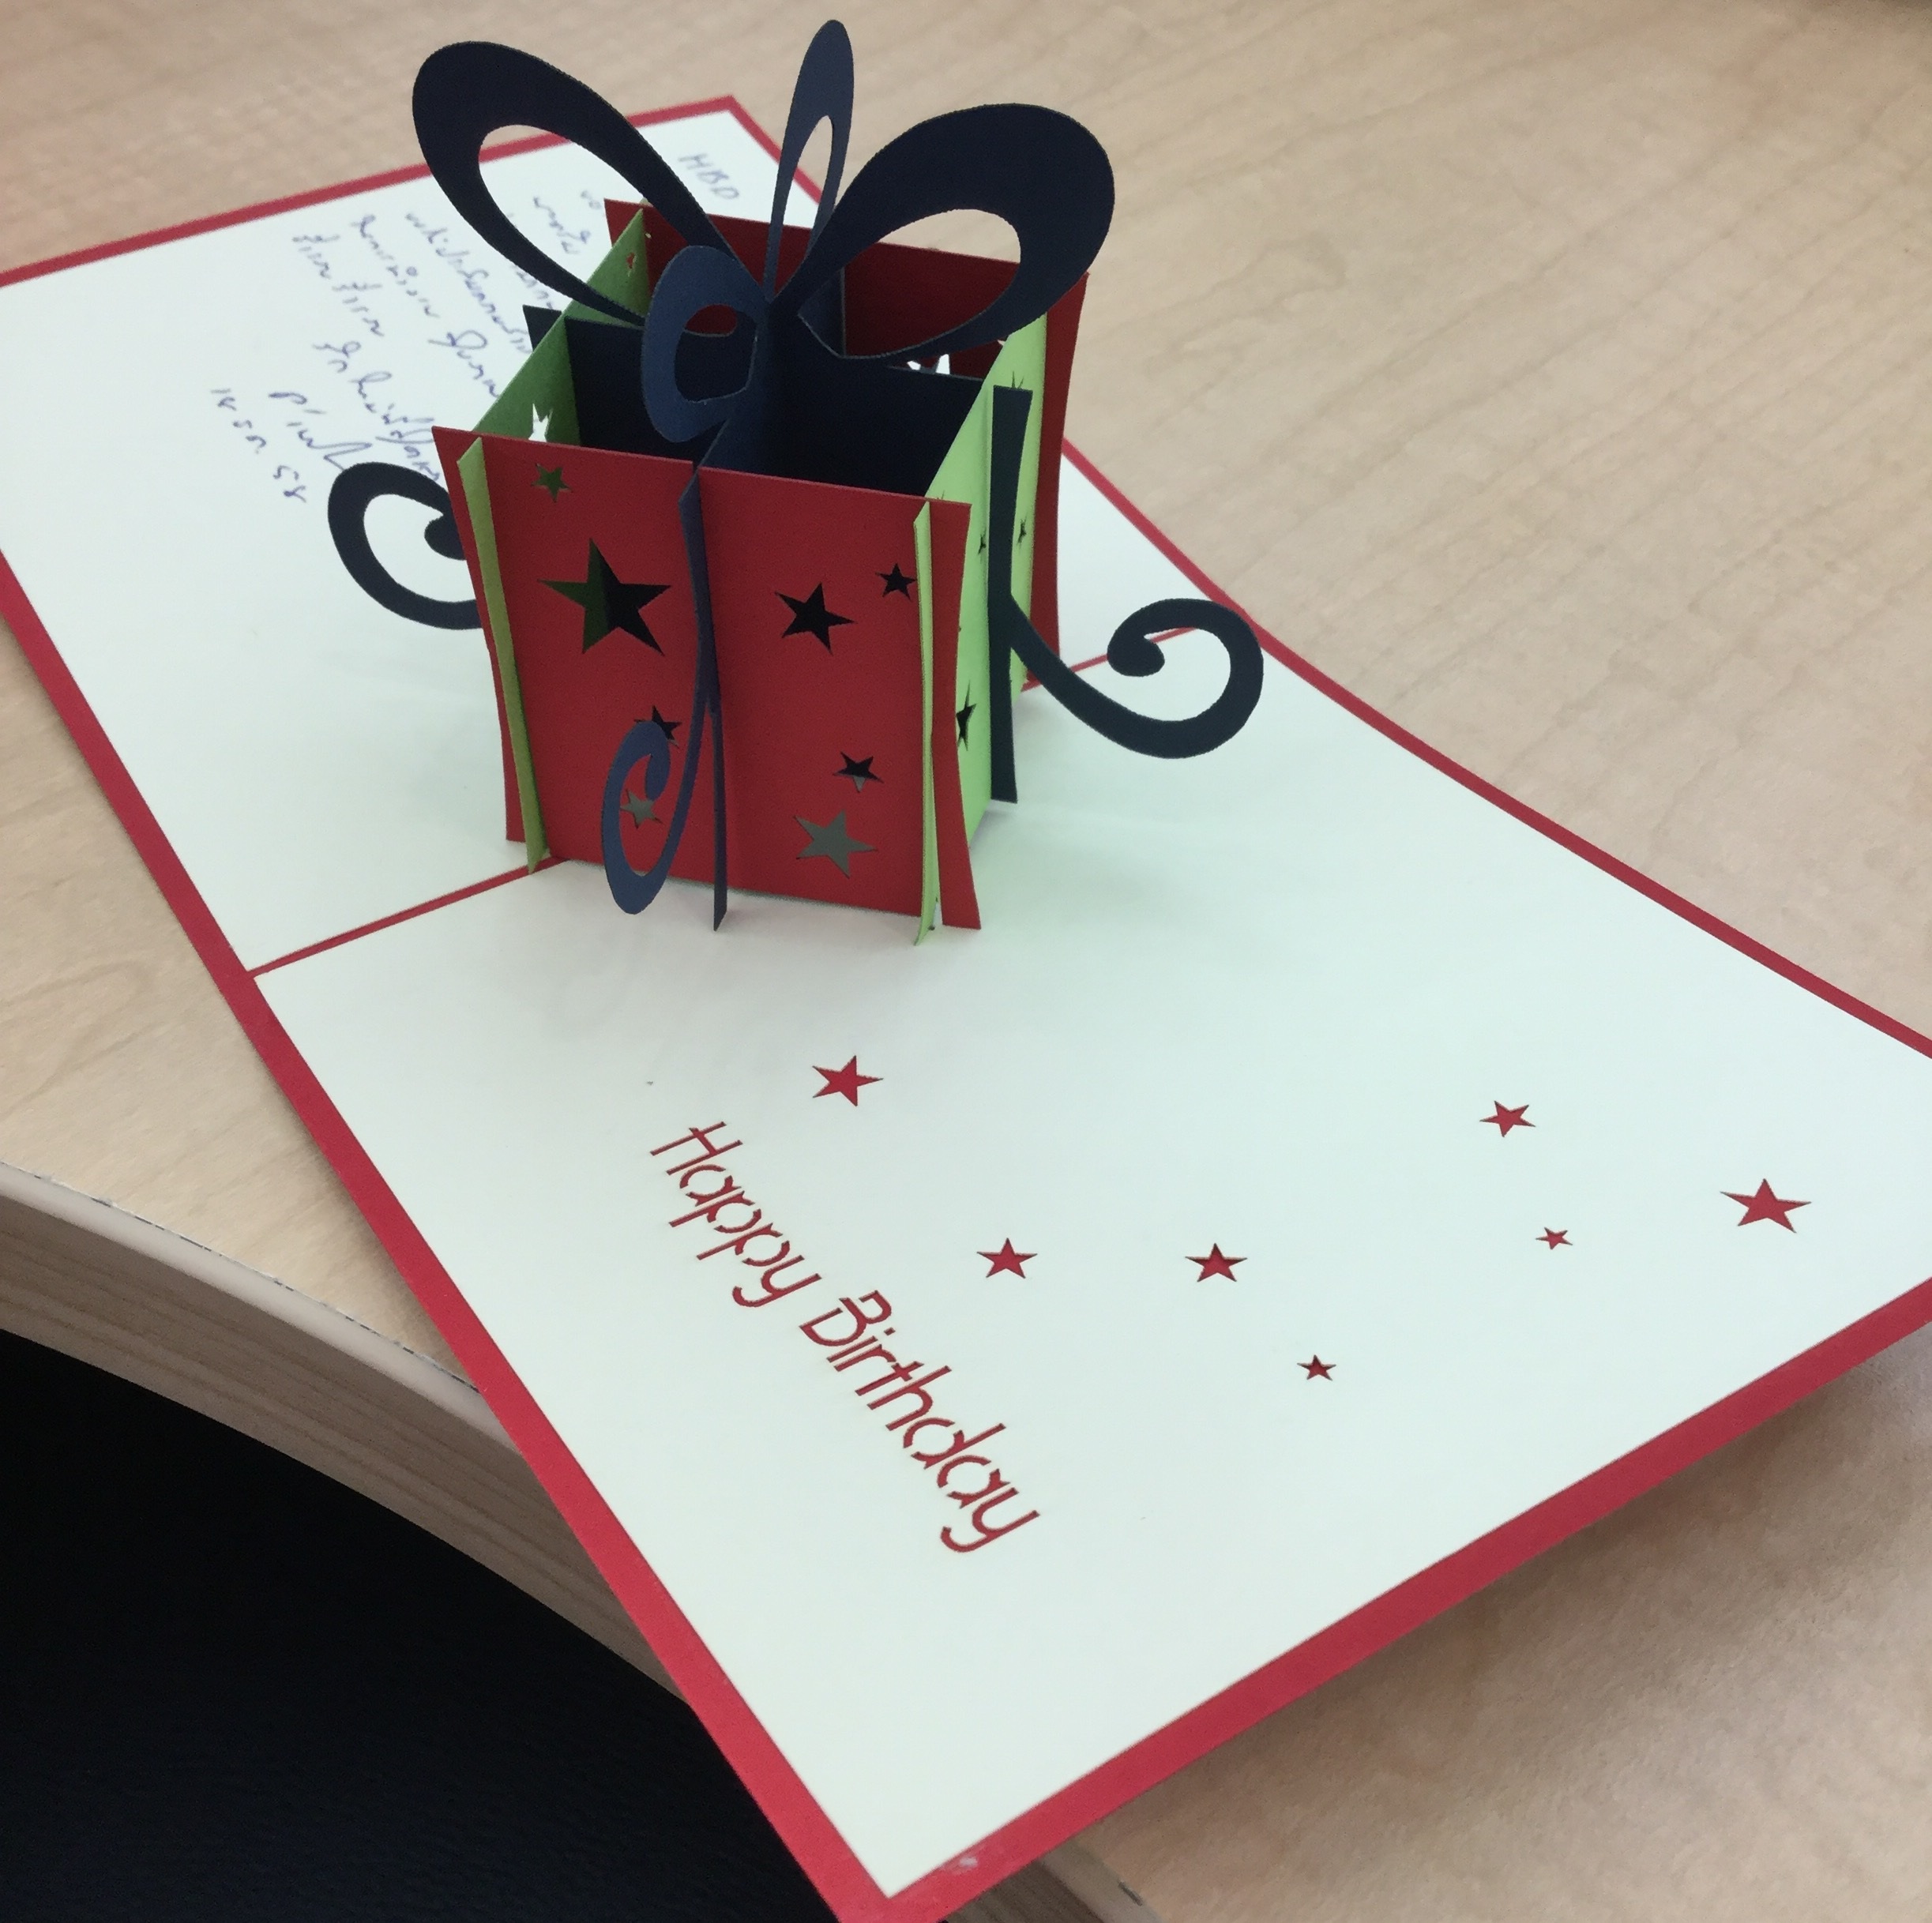
love, gift, pattern, red, happy birthday, brand, art, illustration, design, to you